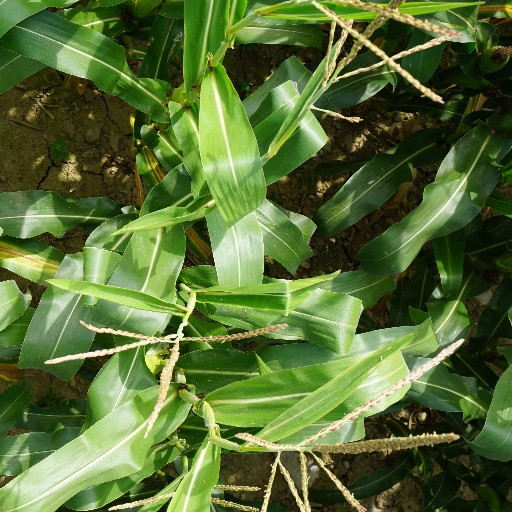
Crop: maize; corn